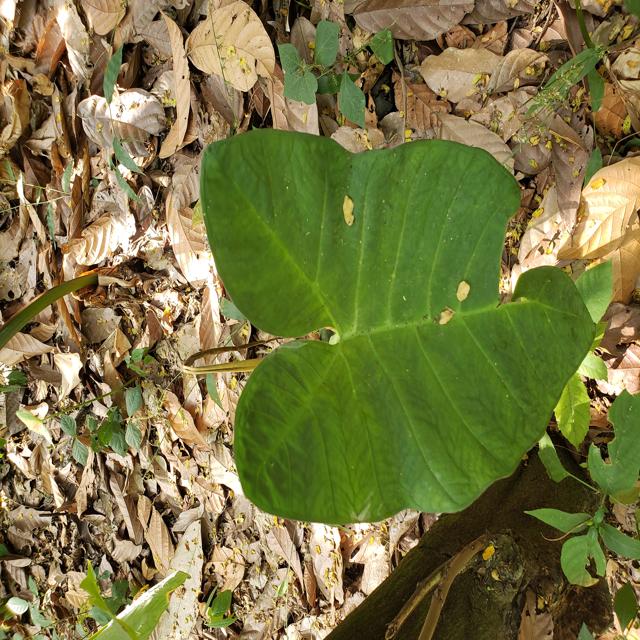
Label: Healthy